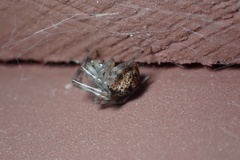
Species: Parasteatoda_tepidariorum